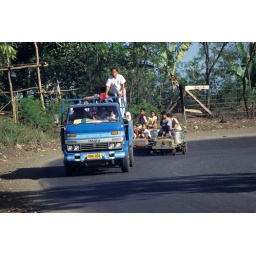
Kids delivering water with home made karts in Mindanao